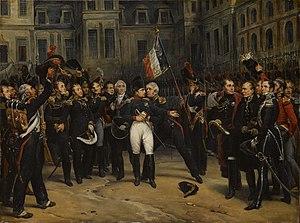
Auguste Frédéric Louis Viesse de Marmont, duc de Raguse, maréchal d'Empire et pair de France, est un militaire français né le 20 juillet 1774 à Châtillon-sur-Seine et mort le 2 mars 1852 à Venise.
La campagne de France est la dernière phase de la guerre menée par la Sixième Coalition contre l'Empire français, qui se déroule de fin décembre 1813 à avril 1814 et pendant laquelle Napoléon Iᵉʳ tente d'arrêter l'invasion de la France et de conserver son trône. Face à des forces coalisées très supérieures en nombre, l'armée française se compose largement de jeunes recrues, les vétérans ayant péri dans la campagne de Russie de 1812 et la campagne d'Allemagne de 1813. Napoléon remporte plusieurs victoires mais ne peut empêcher les principales armées coalisées, entrant par les frontières du nord et de l'est, de converger vers Paris tandis que d'autres avancent dans le sud-ouest et la vallée du Rhône. Après l'entrée des troupes prussiennes et russes dans Paris, l'empereur abdique le 6 avril 1814 et part en exil à l'île d'Elbe.
Le château de Fontainebleau est un château royal de styles principalement Renaissance et classique, près du centre-ville de Fontainebleau, à une soixantaine de kilomètres au sud-est de Paris, en France. Les premières traces d'un château à Fontainebleau remontent au XIIᵉ siècle. Les derniers travaux sont effectués au XIXᵉ siècle.
La première abdication de Napoléon Iᵉʳ est un moment de l'Histoire de France qui voit l'Empereur des Français contraint, en avril 1814, de quitter le pouvoir à la suite de sa défaite militaire après la campagne de France et l'invasion alliée.
France : les maréchaux d’Empire refusent de continuer le combat. Publication de De Buonaparte et des Bourbons.
Cette page concerne l'année 1814 du calendrier grégorien.